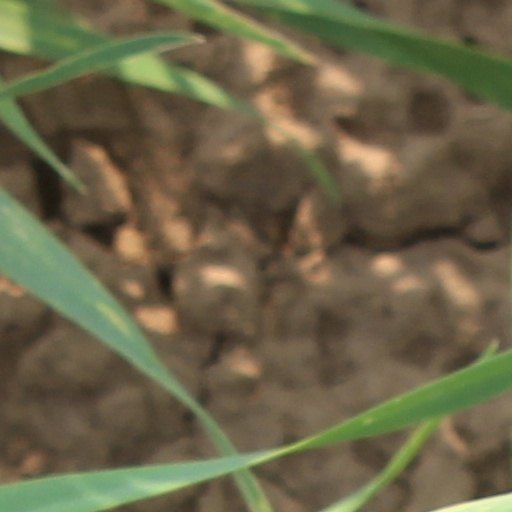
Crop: wheat